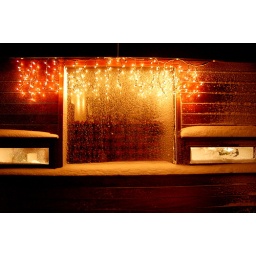
Christmast lights over our kitchen window